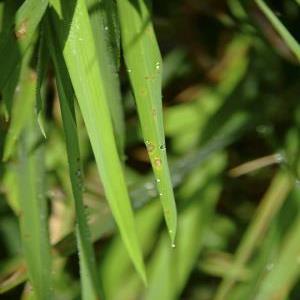
Disease: Blast